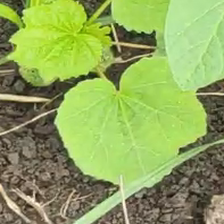
Weed species: Little_Mallow(Malva parviflora)